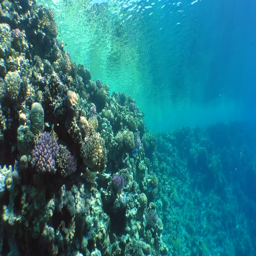
the camera moves along the brightly colored top of the coral reef